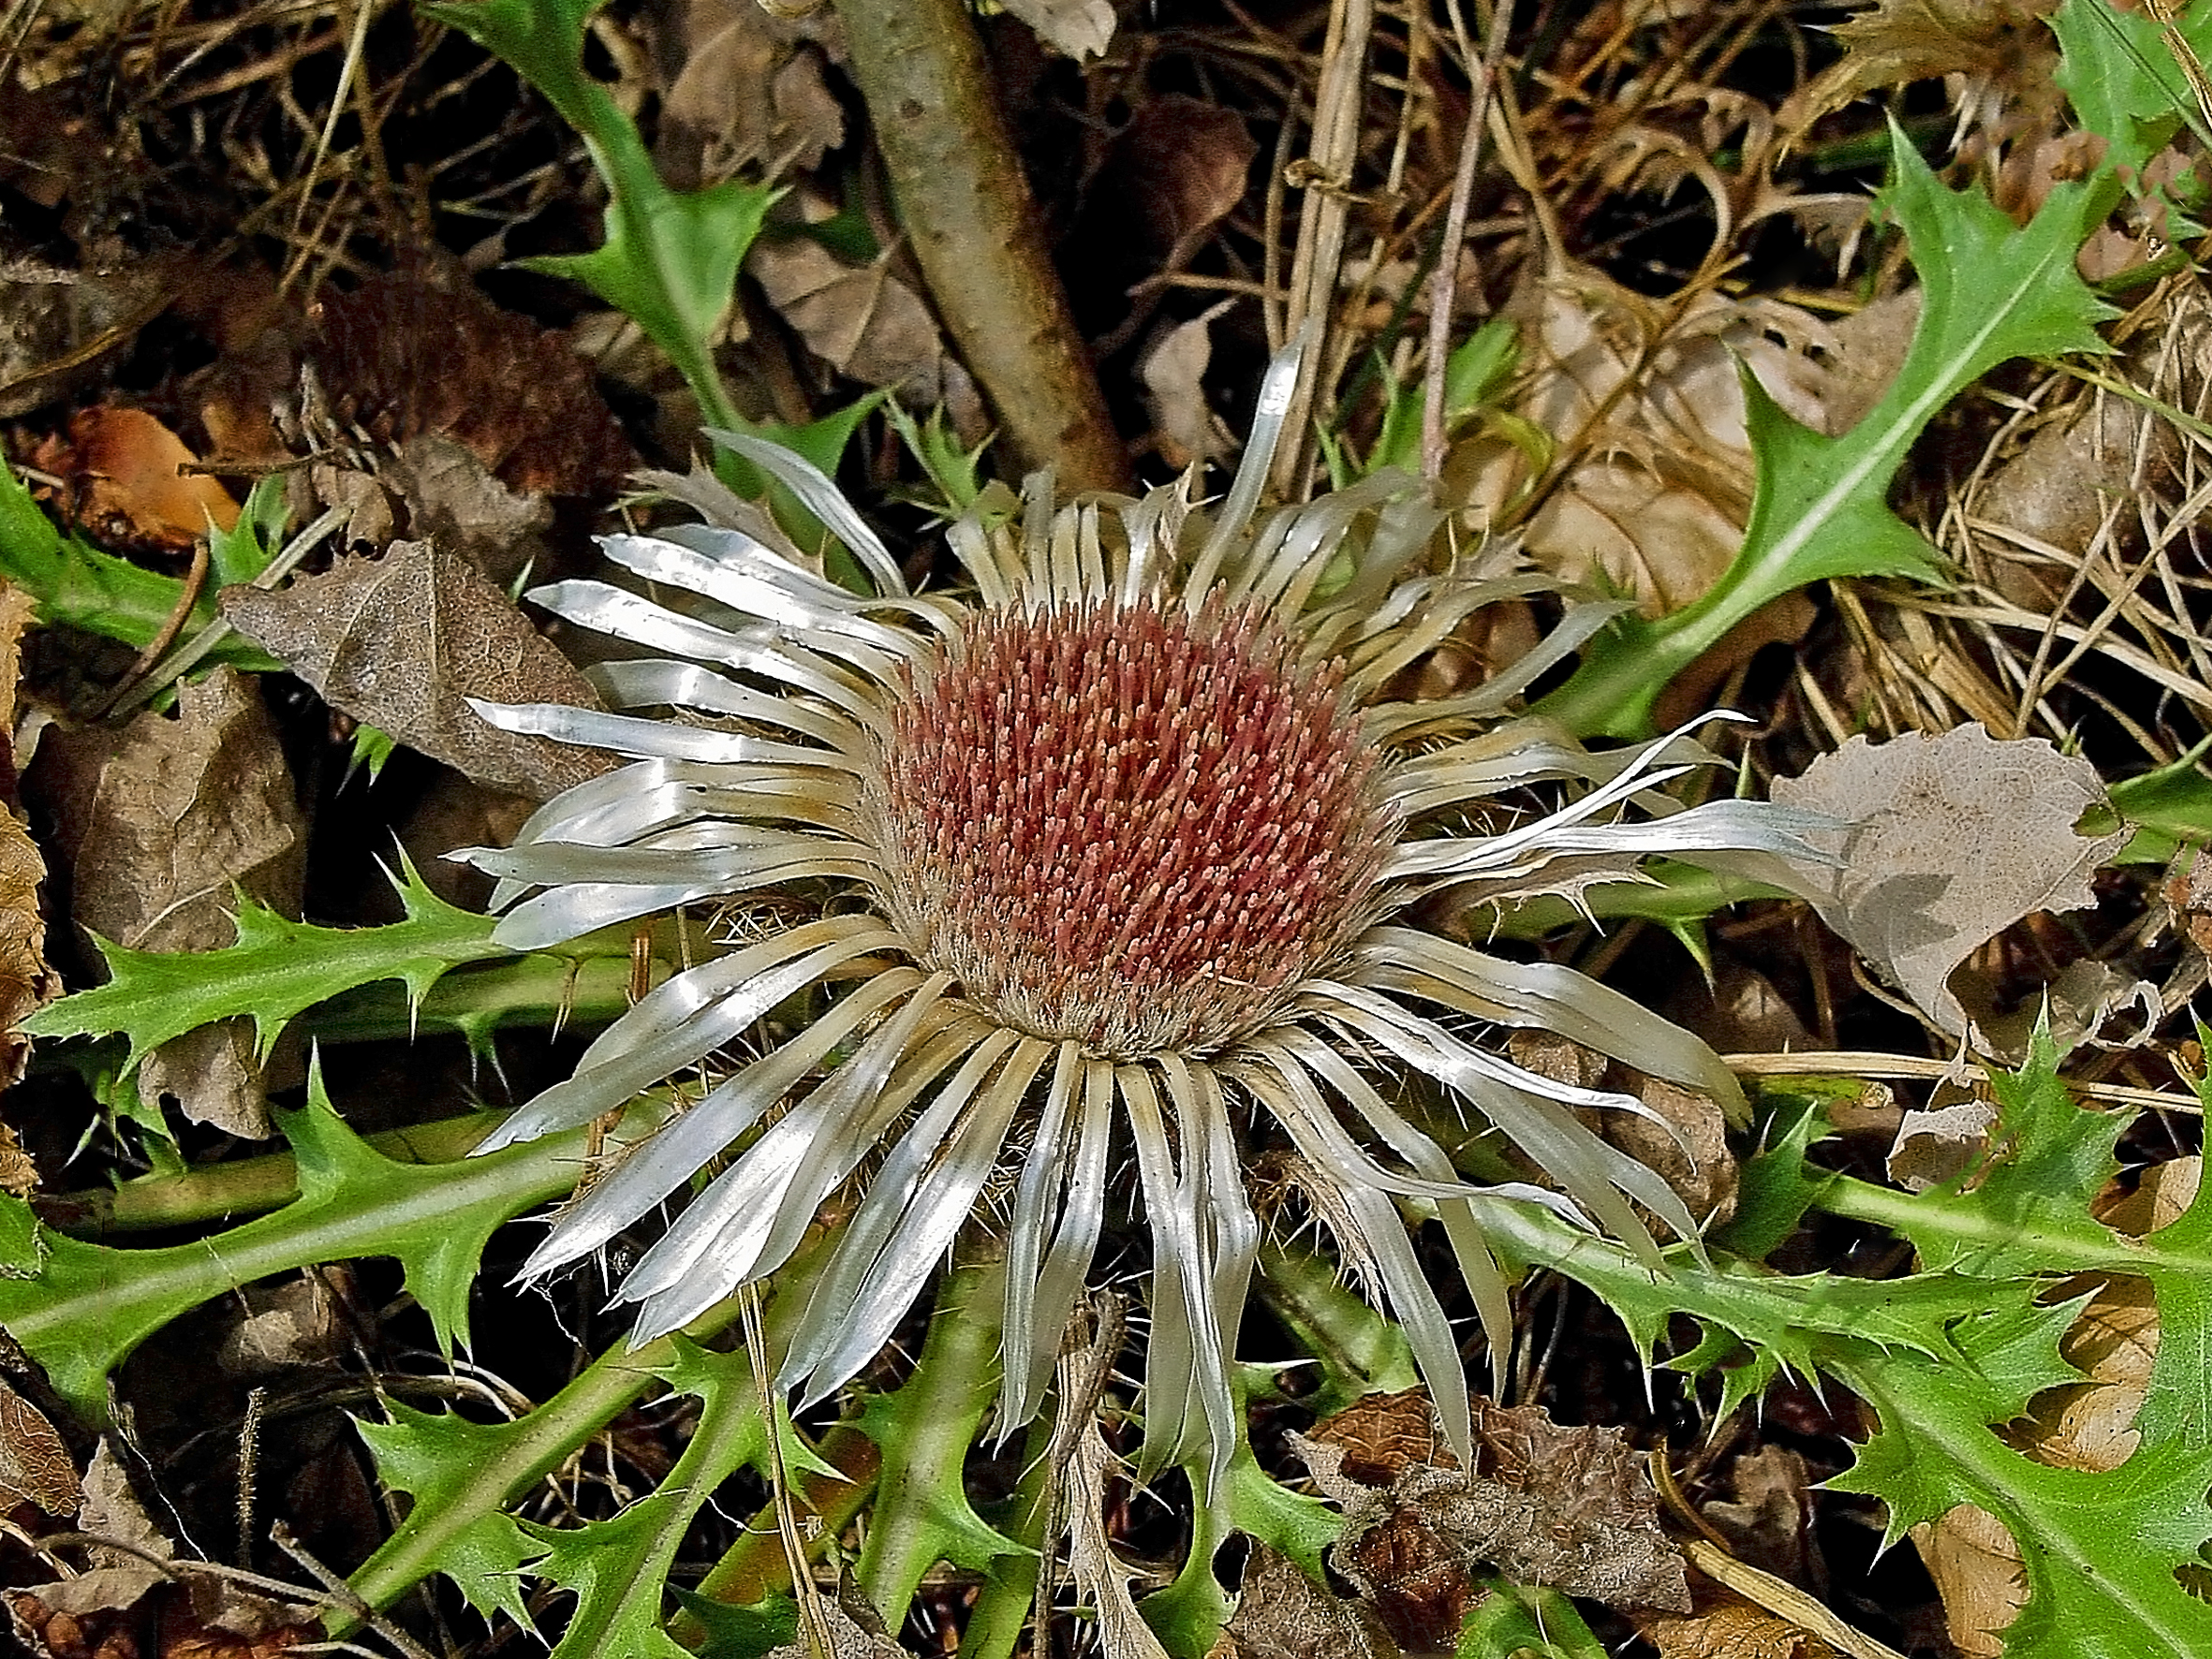
nature, thistle, flower, thorns, silver, green, plant, terrestrial plant, groundcover, grass, flowering plant, herbaceous plant, wildflower, annual plant, perennial plant, liverwort